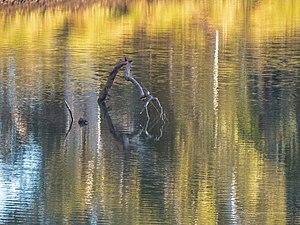
En français, et particulièrement en français de la Louisiane, un chicot est un arbre en partie ou totalement immergé dans l'eau. On lui donne aussi le nom de bois canard; souvent le terme anglais snag est utilisé en français. Chicot désigne aussi en français la chandelle.